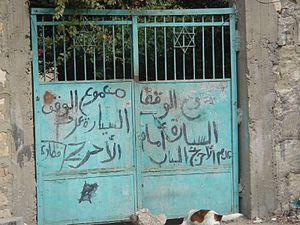
Le cimetière juif de Bassatine au Caire, situé immédiatement à l'est du Vieux Caire est un lieu de sépulture anciennement utilisé par la communauté des Juifs d'Égypte. Il s'agit du deuxième plus ancien cimetière juif du monde, après celui du Mont des Oliviers à Jérusalem.